Immune thrombocytopenic purpura

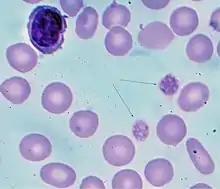
Blood film showing giant platelets — arrows — in a person with ITP (Giemsa stain)

The diagnosis of ITP is a process of exclusion. First, it has to be determined that there are no blood abnormalities other than a low platelet count, and no physical signs other than bleeding. Then, secondary causes (around 5–10 percent of suspected ITP cases) should be excluded including medications (quinine or heparin), viral infection (HIV or HCV), malignancy (leukemia), autoimmune conditions (systemic lupus erythematosus or antiphospholipid syndrome), onyalai, and others. All patients with presumed ITP should be tested for HIV and hepatitis C virus, as platelet counts may be corrected by treating the underlying disease. In approximately 2.7 to 5 percent of cases, autoimmune hemolytic anemia and ITP coexist, a condition referred to as Evans syndrome.